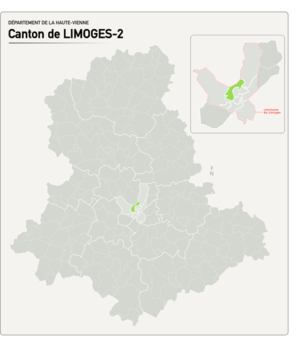
Carte du nouveau canton de Limoges-2.
Le canton de Limoges-2 est un canton français situé dans le département de la Haute-Vienne et la région Nouvelle-Aquitaine.